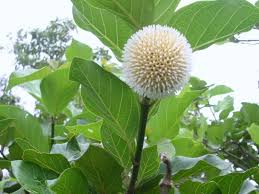
Nataal bii nag nataal la boo xam ne mi ngi am fleur yu vert ba noppi mu ay digg digg yoo xam ne digg yu nooy la yoo xam ne daal...waa baax na.